Tamar Wetlands Important Bird Area

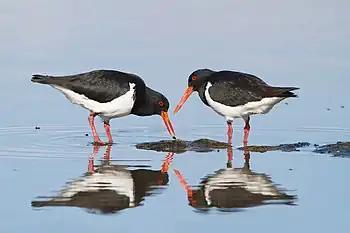
The IBA is an important area for pied oystercatchers.

The Tamar Wetlands Important Bird Area is a linear stretch of wetland habitat, with an area of 51 km, extending along the upper half of the estuarine Tamar River in northern Tasmania, Australia.